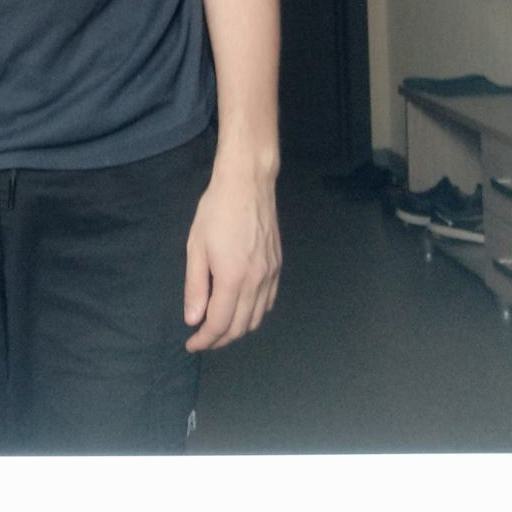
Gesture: no_gesture